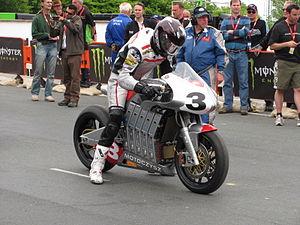
MotoCzysz est un constructeur de motocyclette américain, basé à Portland, dans l'Oregon.